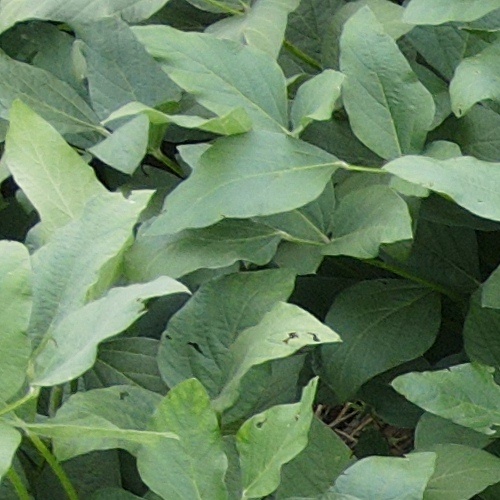
Label: Caterpillar